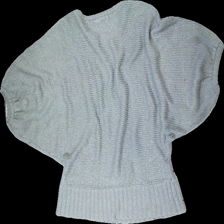
View: back
Type: Sweater
Category: Ladies
Brand: Mywear (Ica)
Colors: Grey
Material: 100% acrylic
Cut: C-collar
Size: XL
Season: All
Stains: Major
Damage 2: Blue stain
Damage 2 location: bottom left
Price range: <50
Recommended usage: Recycle
Description: Grey knitted sweater with nice loose fit and a cinched waist.
Comment: Has a lot of bits of moss stuck to it.